Schönborn Palace (Prague)

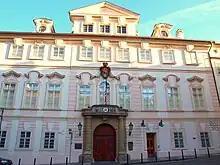
Schönborn Palace in 2012

The Schönborn Palace in the Malá Strana district of Prague is the current home of the United States Embassy to the Czech Republic. The first United States Minister to Czechoslovakia was Richard Crane, the grandson of a Chicago plumbing millionaire. Crane, who had acquired the palace at the end of the First World War, sold the building in 1925 to the United States Government for $117,000.